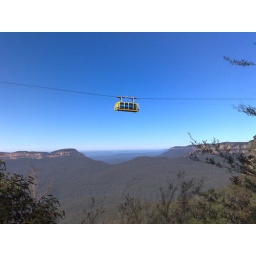
Cable car over the canyon